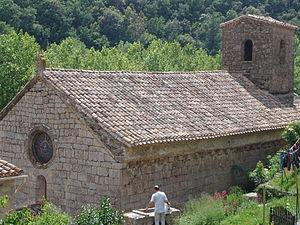
France, Aude (11), église de Termes